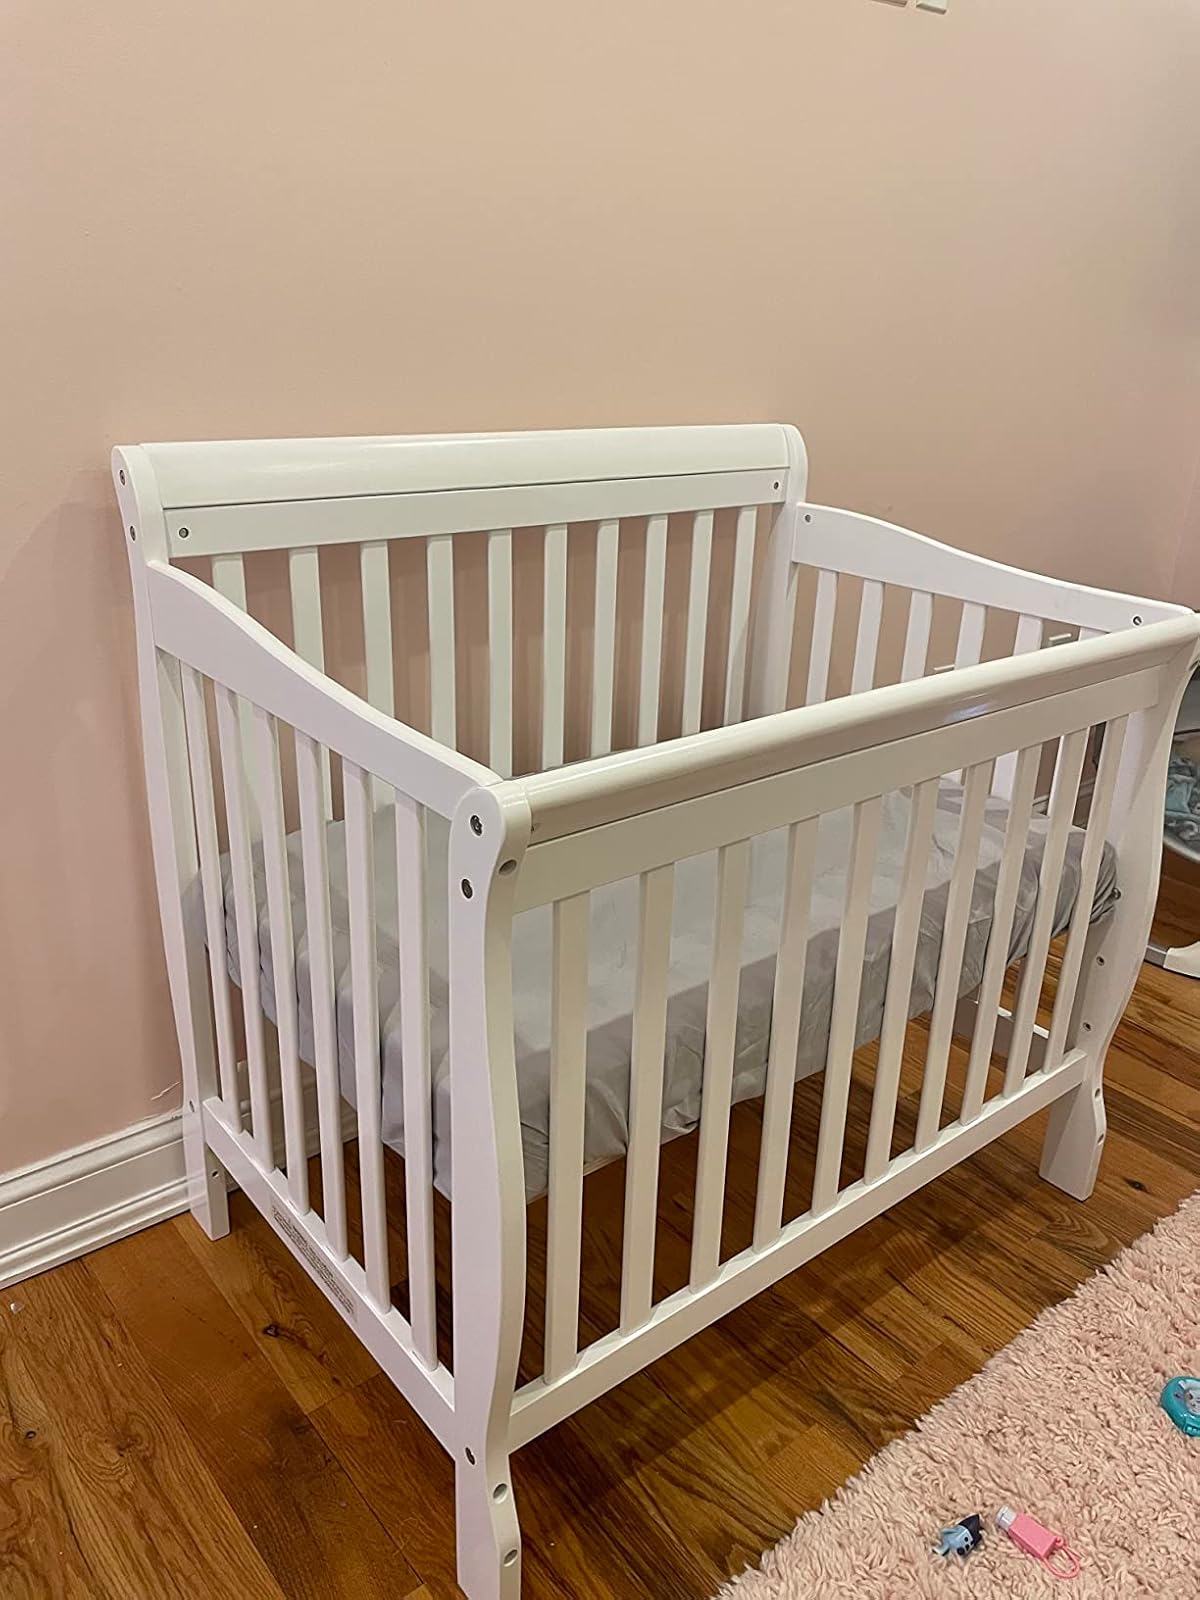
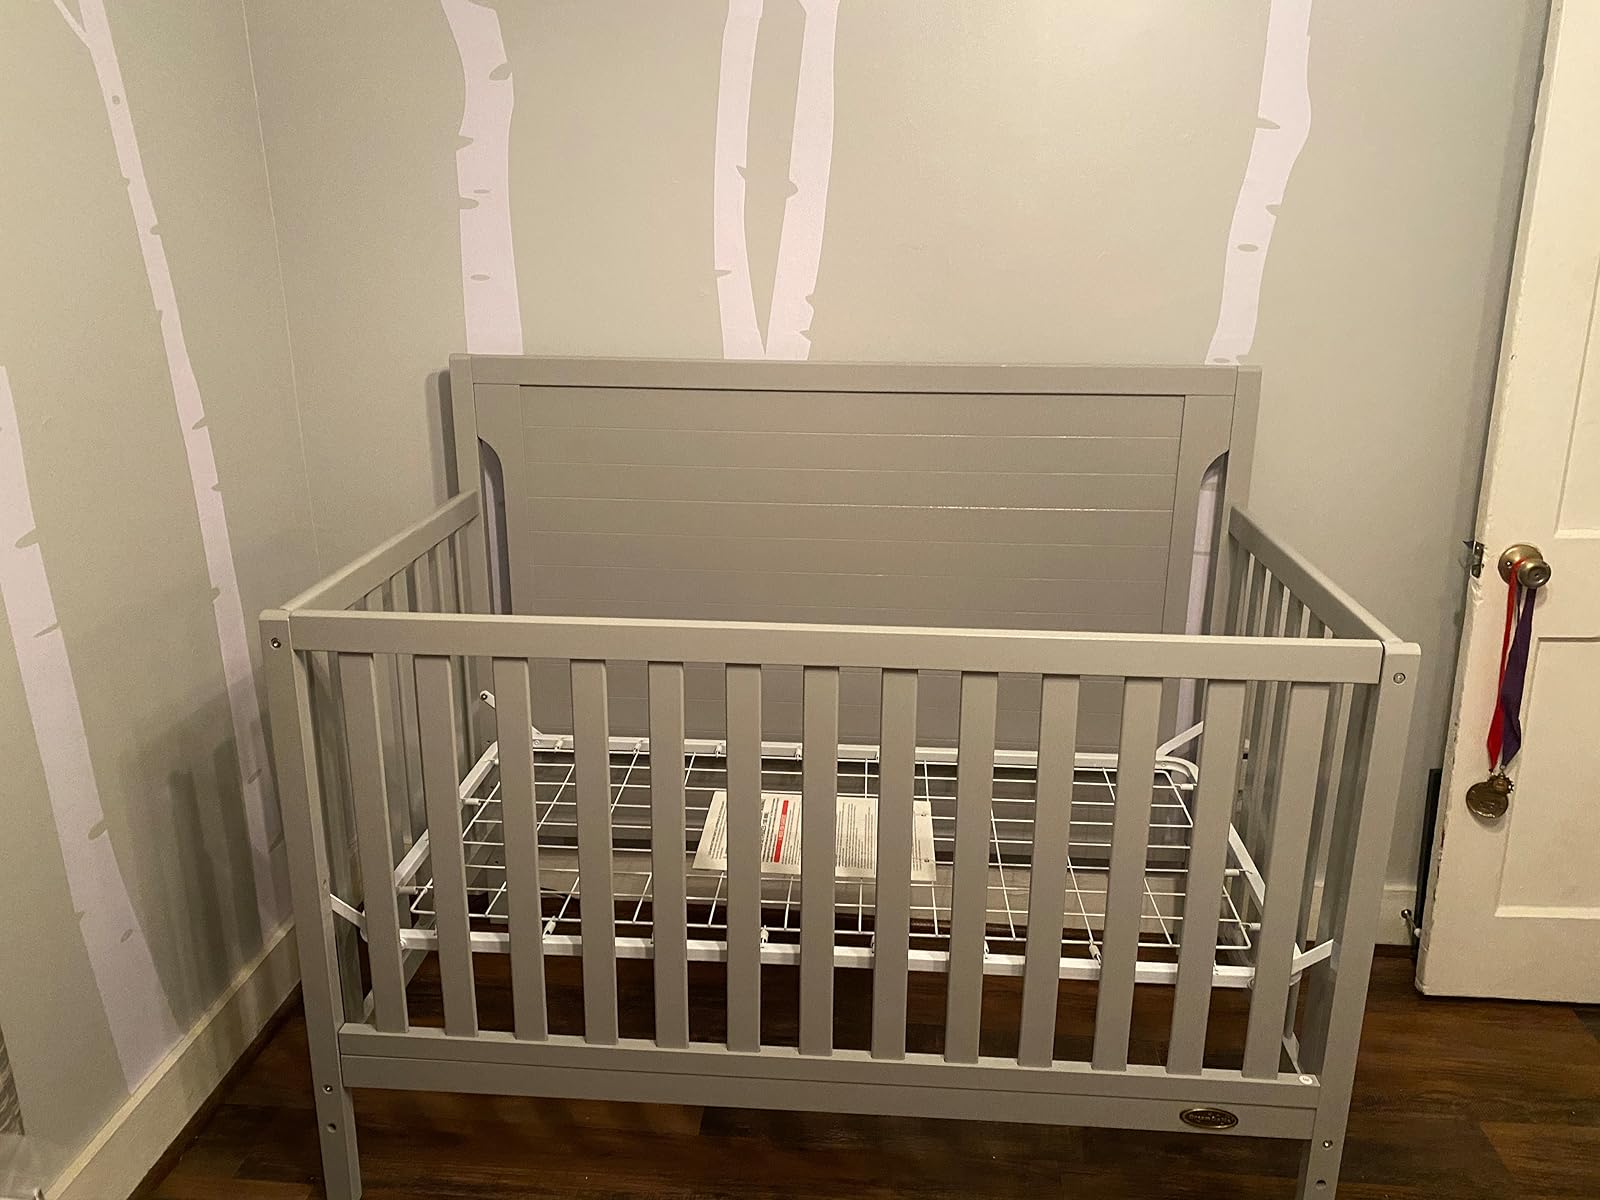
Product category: products_crib
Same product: no